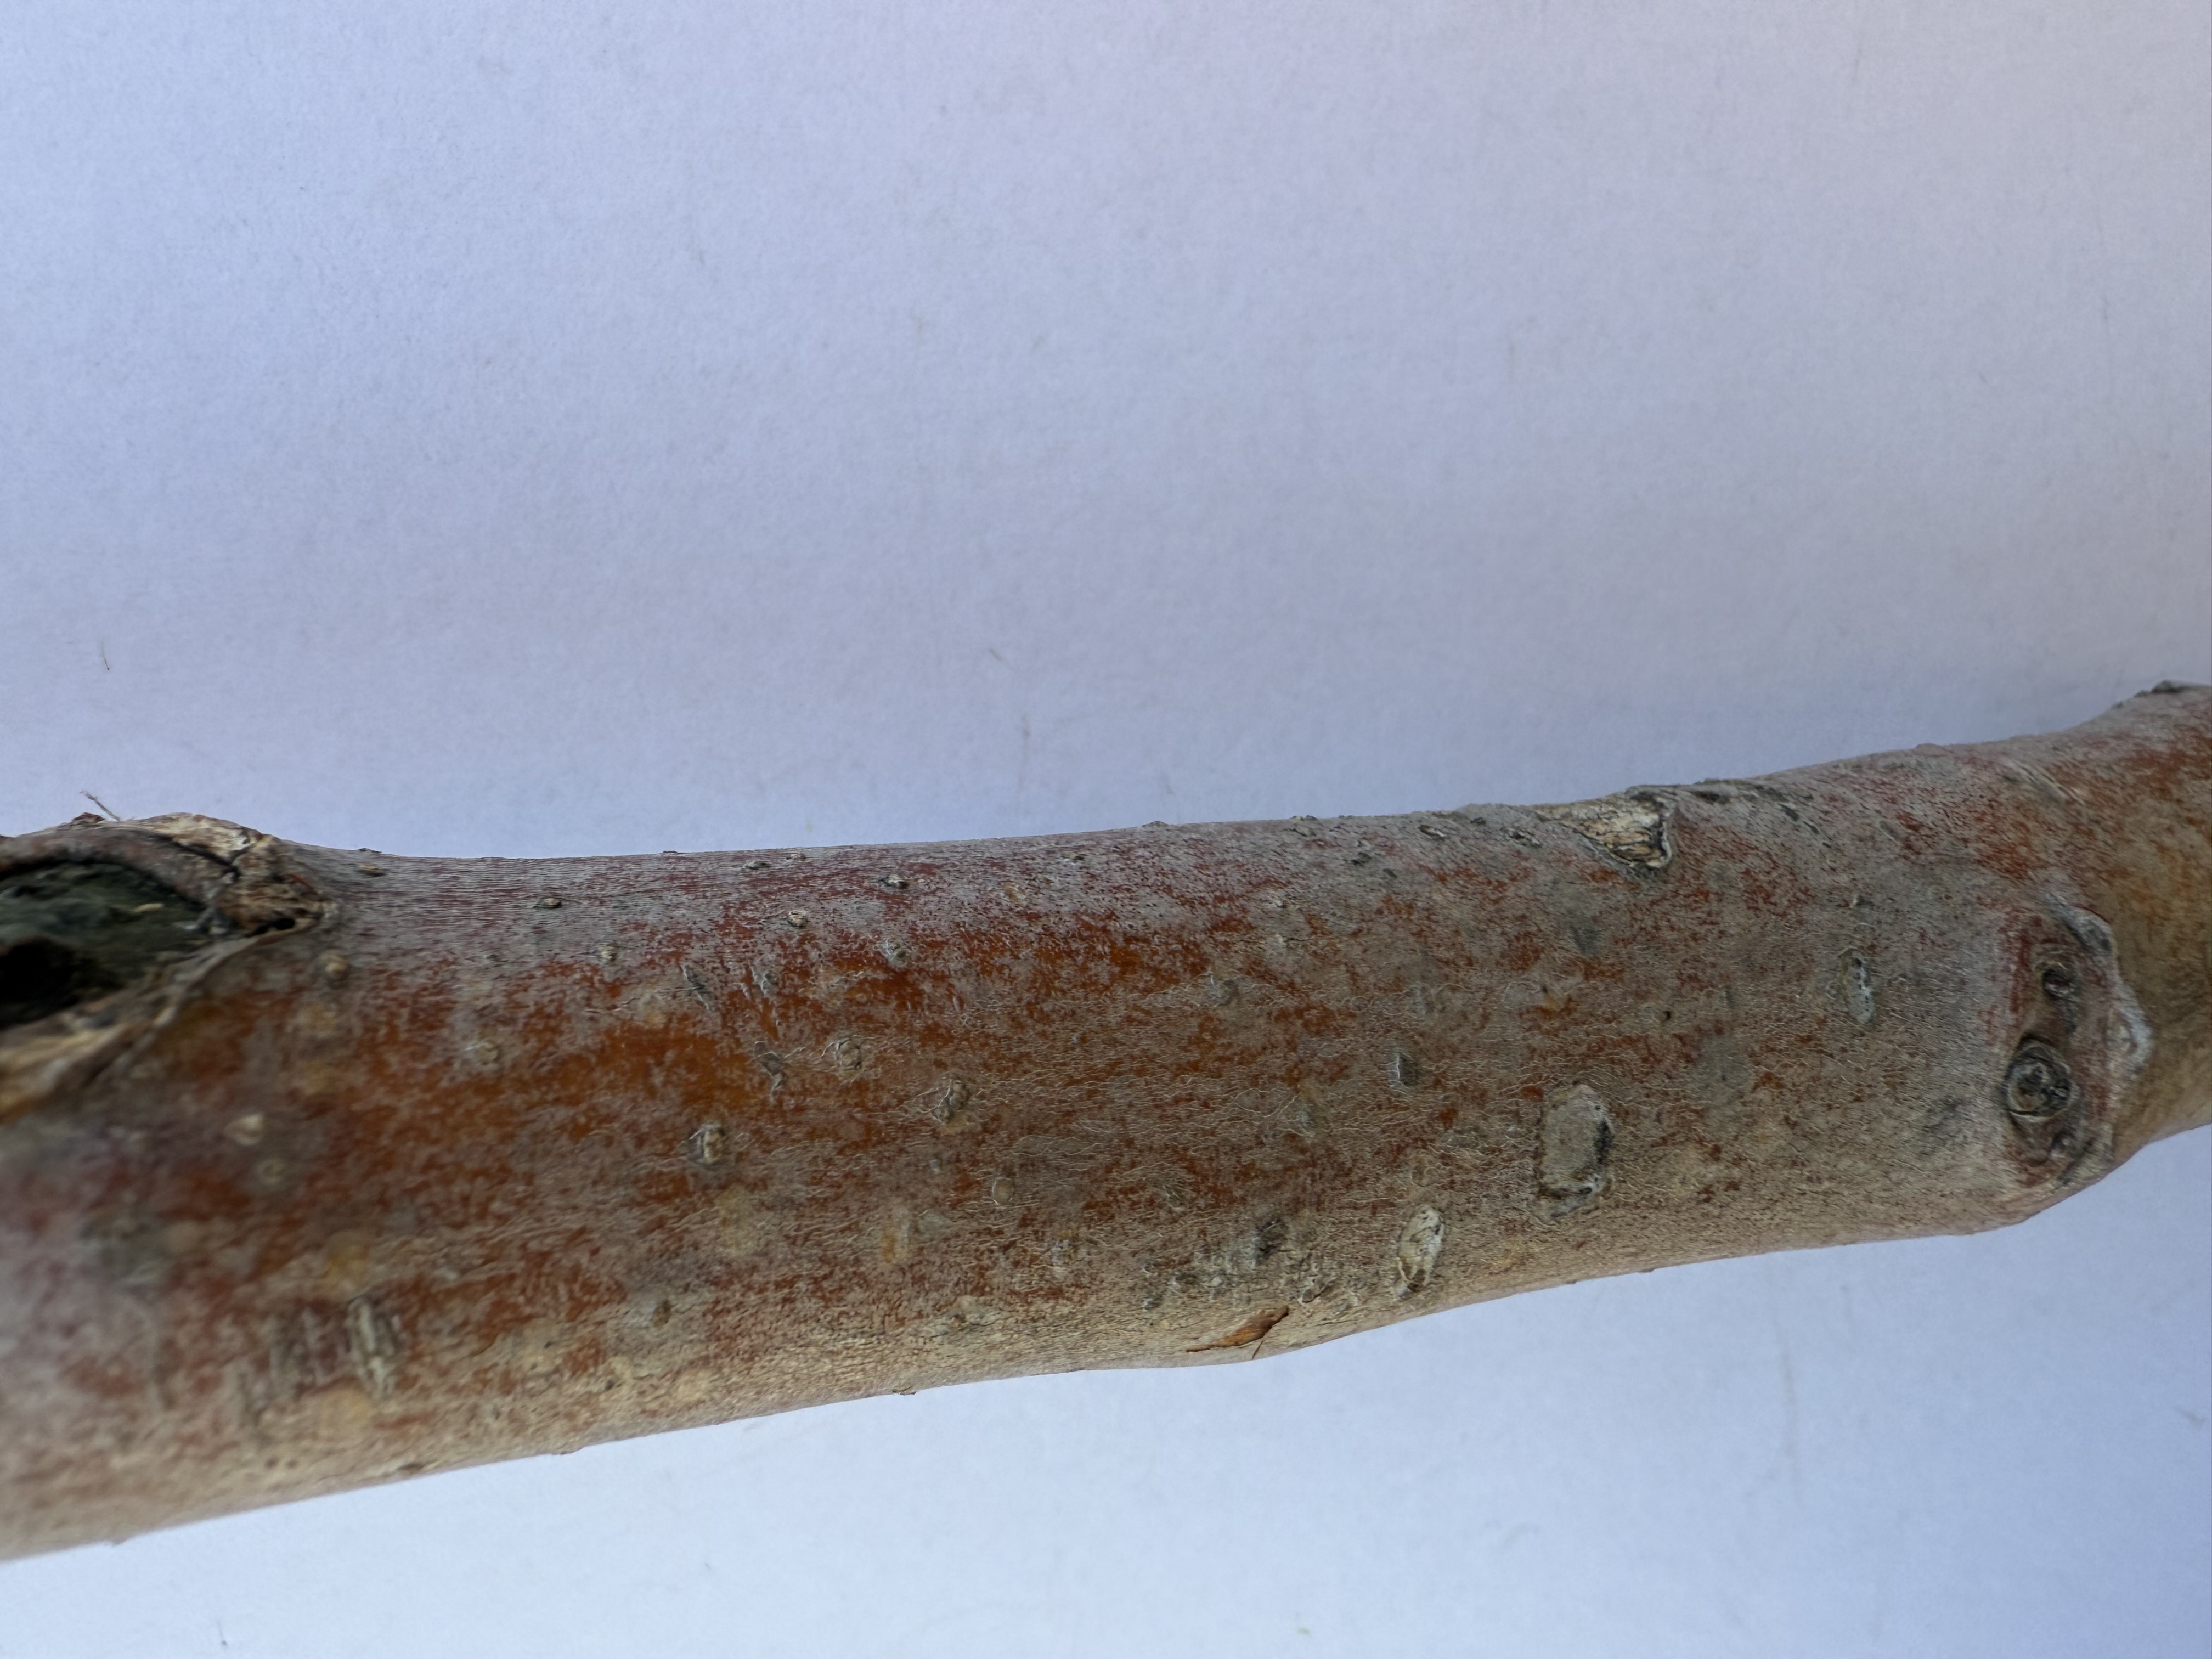
Variety: Fuji Apple